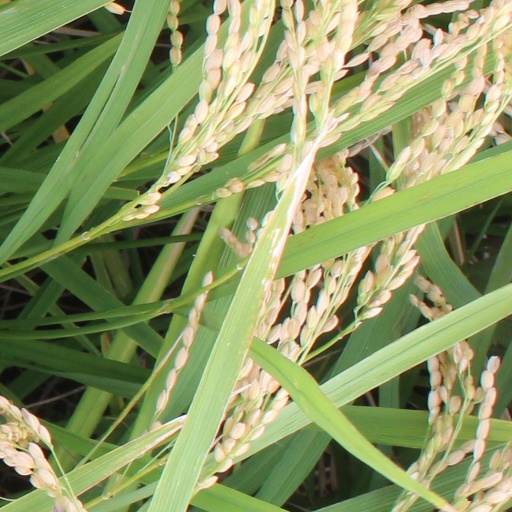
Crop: rice